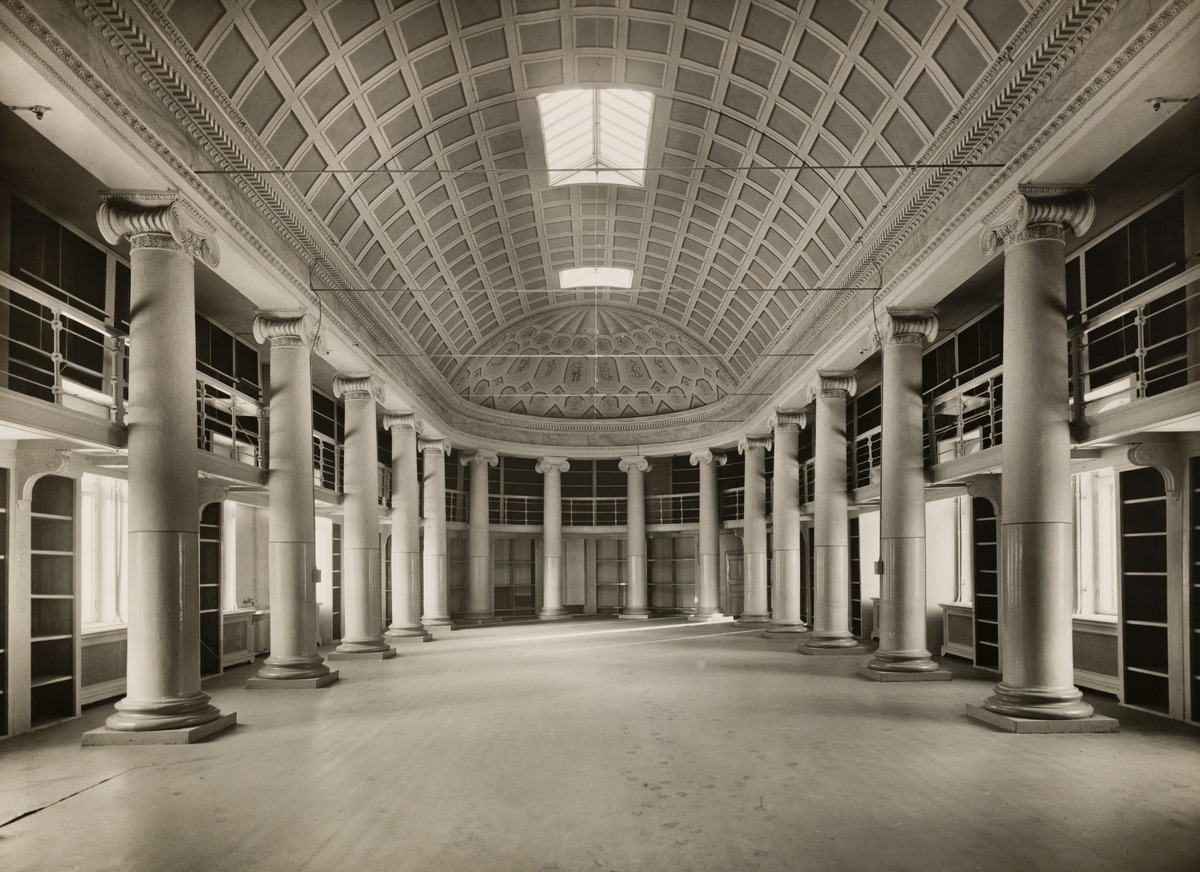
Entinen kirjastosali ja kappeli Senaatintalon (nykyään Valtioneuvoston linna) itäisessä siivessä, Ritarikatu 2, arkkitehti C
sisällön kuvaus: Entinen kirjastosali ja kappeli Senaatintalon (nykyään Valtioneuvoston linna) itäisessä siivessä, Ritarikatu 2, arkkitehti C. L. Engel 1828. Seinien edessä kiertävät joonialaiset pylväät ja niiden takana on galleriaparvi. Soikea uusklassistinen tila

oli

aluksi

yliopiston kirjastona ja juhlasalina, myöhemmin siellä toimivat mm. Valtionarkisto, Tilastollinen päätoimisto (nykyään Tilastokeskus) ja

Maanmittaushallitus. Itäsiipeä laajennettiin 1916 - 1918, ja kuvassa huone on tyhjennetty ennen purkutöitä. mustavalkoinen
Kuvaaja: Sundström, Eric, valokuvaaja
Ajankohta: kuvausaika 1915
Paikka: Suomi, Uusimaa, Helsinki, Kruununhaka Helsinki, Ritarikatu 2
Aiheet: uusklassismi, arkkitehtuuri, interiöörit, huoneet, salit, kirjastot, pylväät, holvit, sisäkatot, parvekkeet, kaiteet, ikkunat, ornamentiikka